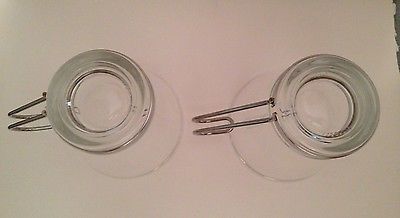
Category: mug